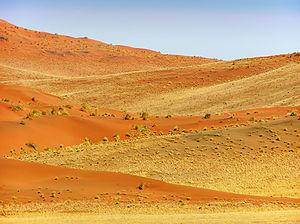
Dunes près de Sossusvlei, Namibie.
Sossusvlei est un désert de sel et d'argile dans le désert du Namib, se trouvant dans le parc de Namib Naukluft en Namibie. Il consiste en un oued pénétrant depuis la localité de Sesriem sur une soixantaine de kilomètres d'est en ouest dans la zone des dunes du désert.